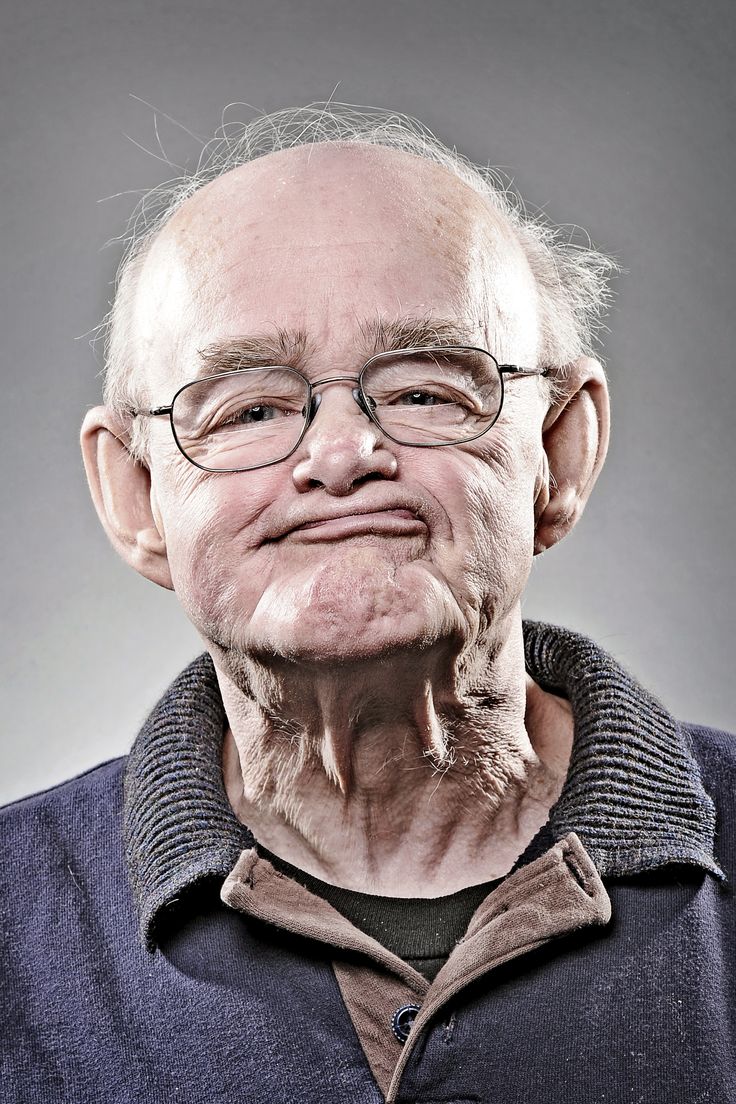
Gender: men